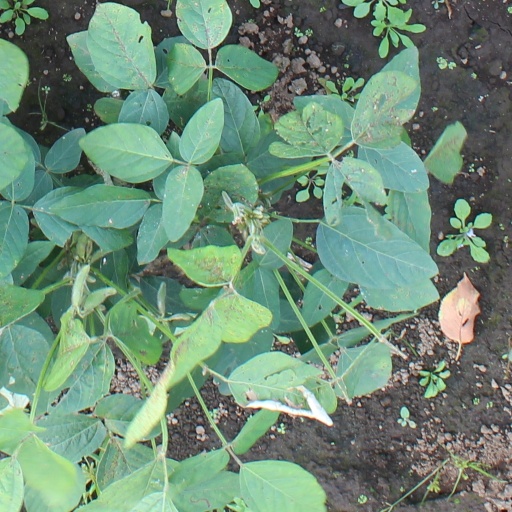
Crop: soybean